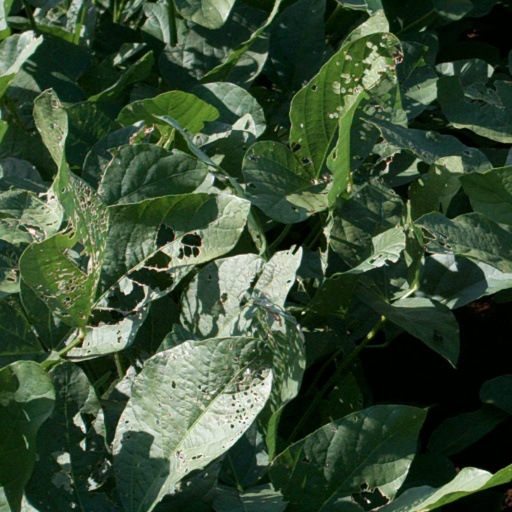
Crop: soybean